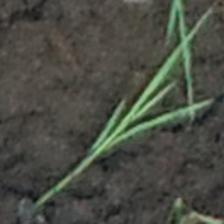
Label: single